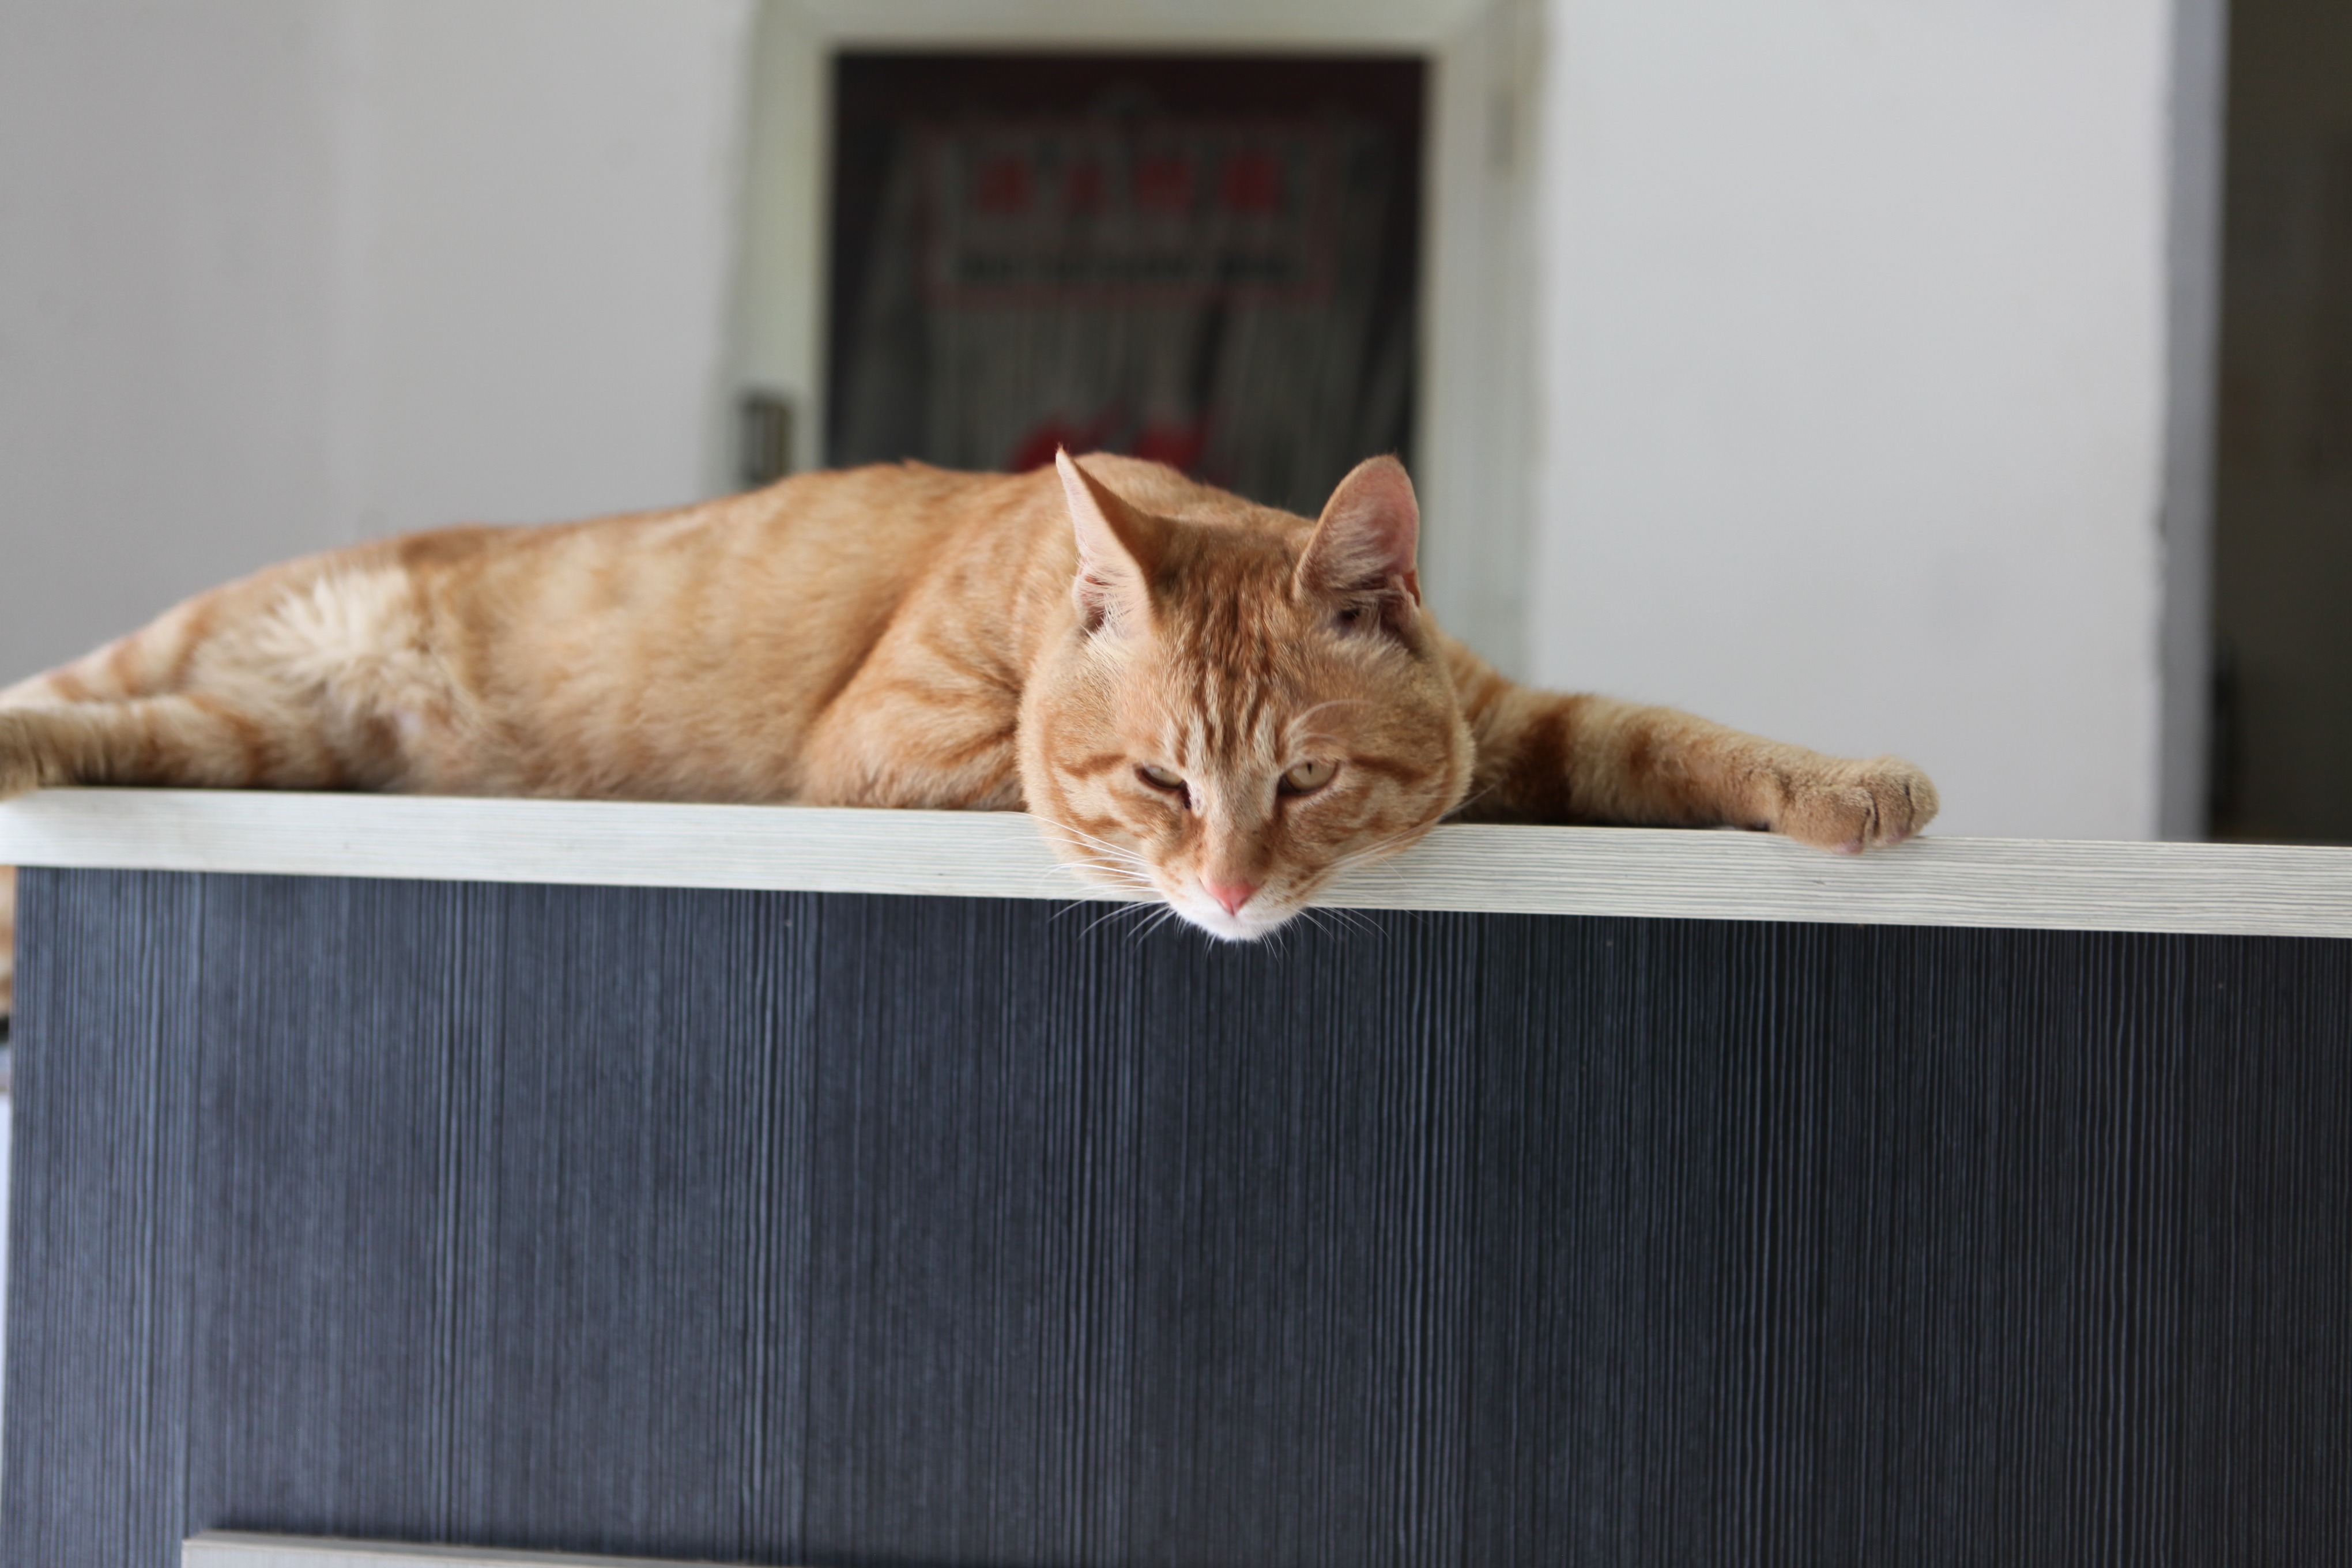
kitten, cat, office, mammal, pets, whiskers, vertebrate, tabby cat, bengal, small to medium sized cats, cat like mammal